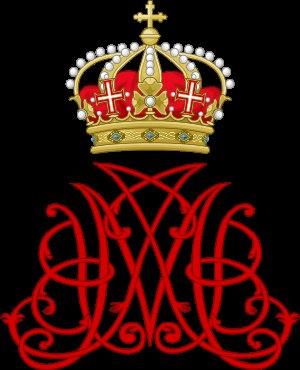
Marie-Jeanne-Baptiste de Savoie-Nemours dite Mademoiselle de Nemours est une dame noble française née à Paris le 11 avril 1644 et morte à Turin le 15 mars 1724. Elle fut régente du duché de Savoie.